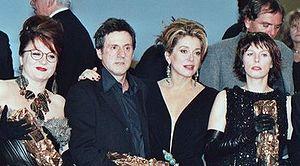
Josiane Balasko, Daniel Auteuil, Catherine Deneuve et Karin Viard, à la cérémonie des Césars 2000
Josiane Balašković, dite Josiane Balasko, née le 15 avril 1950 à Paris, est une actrice et réalisatrice française d'origine croate par son père, également scénariste, romancière, dialoguiste et costumière.
La 25ᵉ cérémonie des César du cinéma — dite aussi Nuit des César — récompensant les films sortis en 1999, s'est déroulée le 19 février 2000 au théâtre des Champs-Élysées.